Huamelulpan (archaeological site)

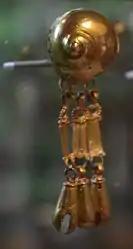
Snail shell pendant, 900-1520 CE, gold, Dumbarton Oaks Museum, Washington, D.C.

They were also known for their exceptional mastery of jewelry, in which gold and turquoise figure prominently. The production of Mixtec goldsmiths formed an important part of the tribute the Mixtecs had to pay to the Aztecs during parts of their history.